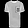
Label: T - shirt / top